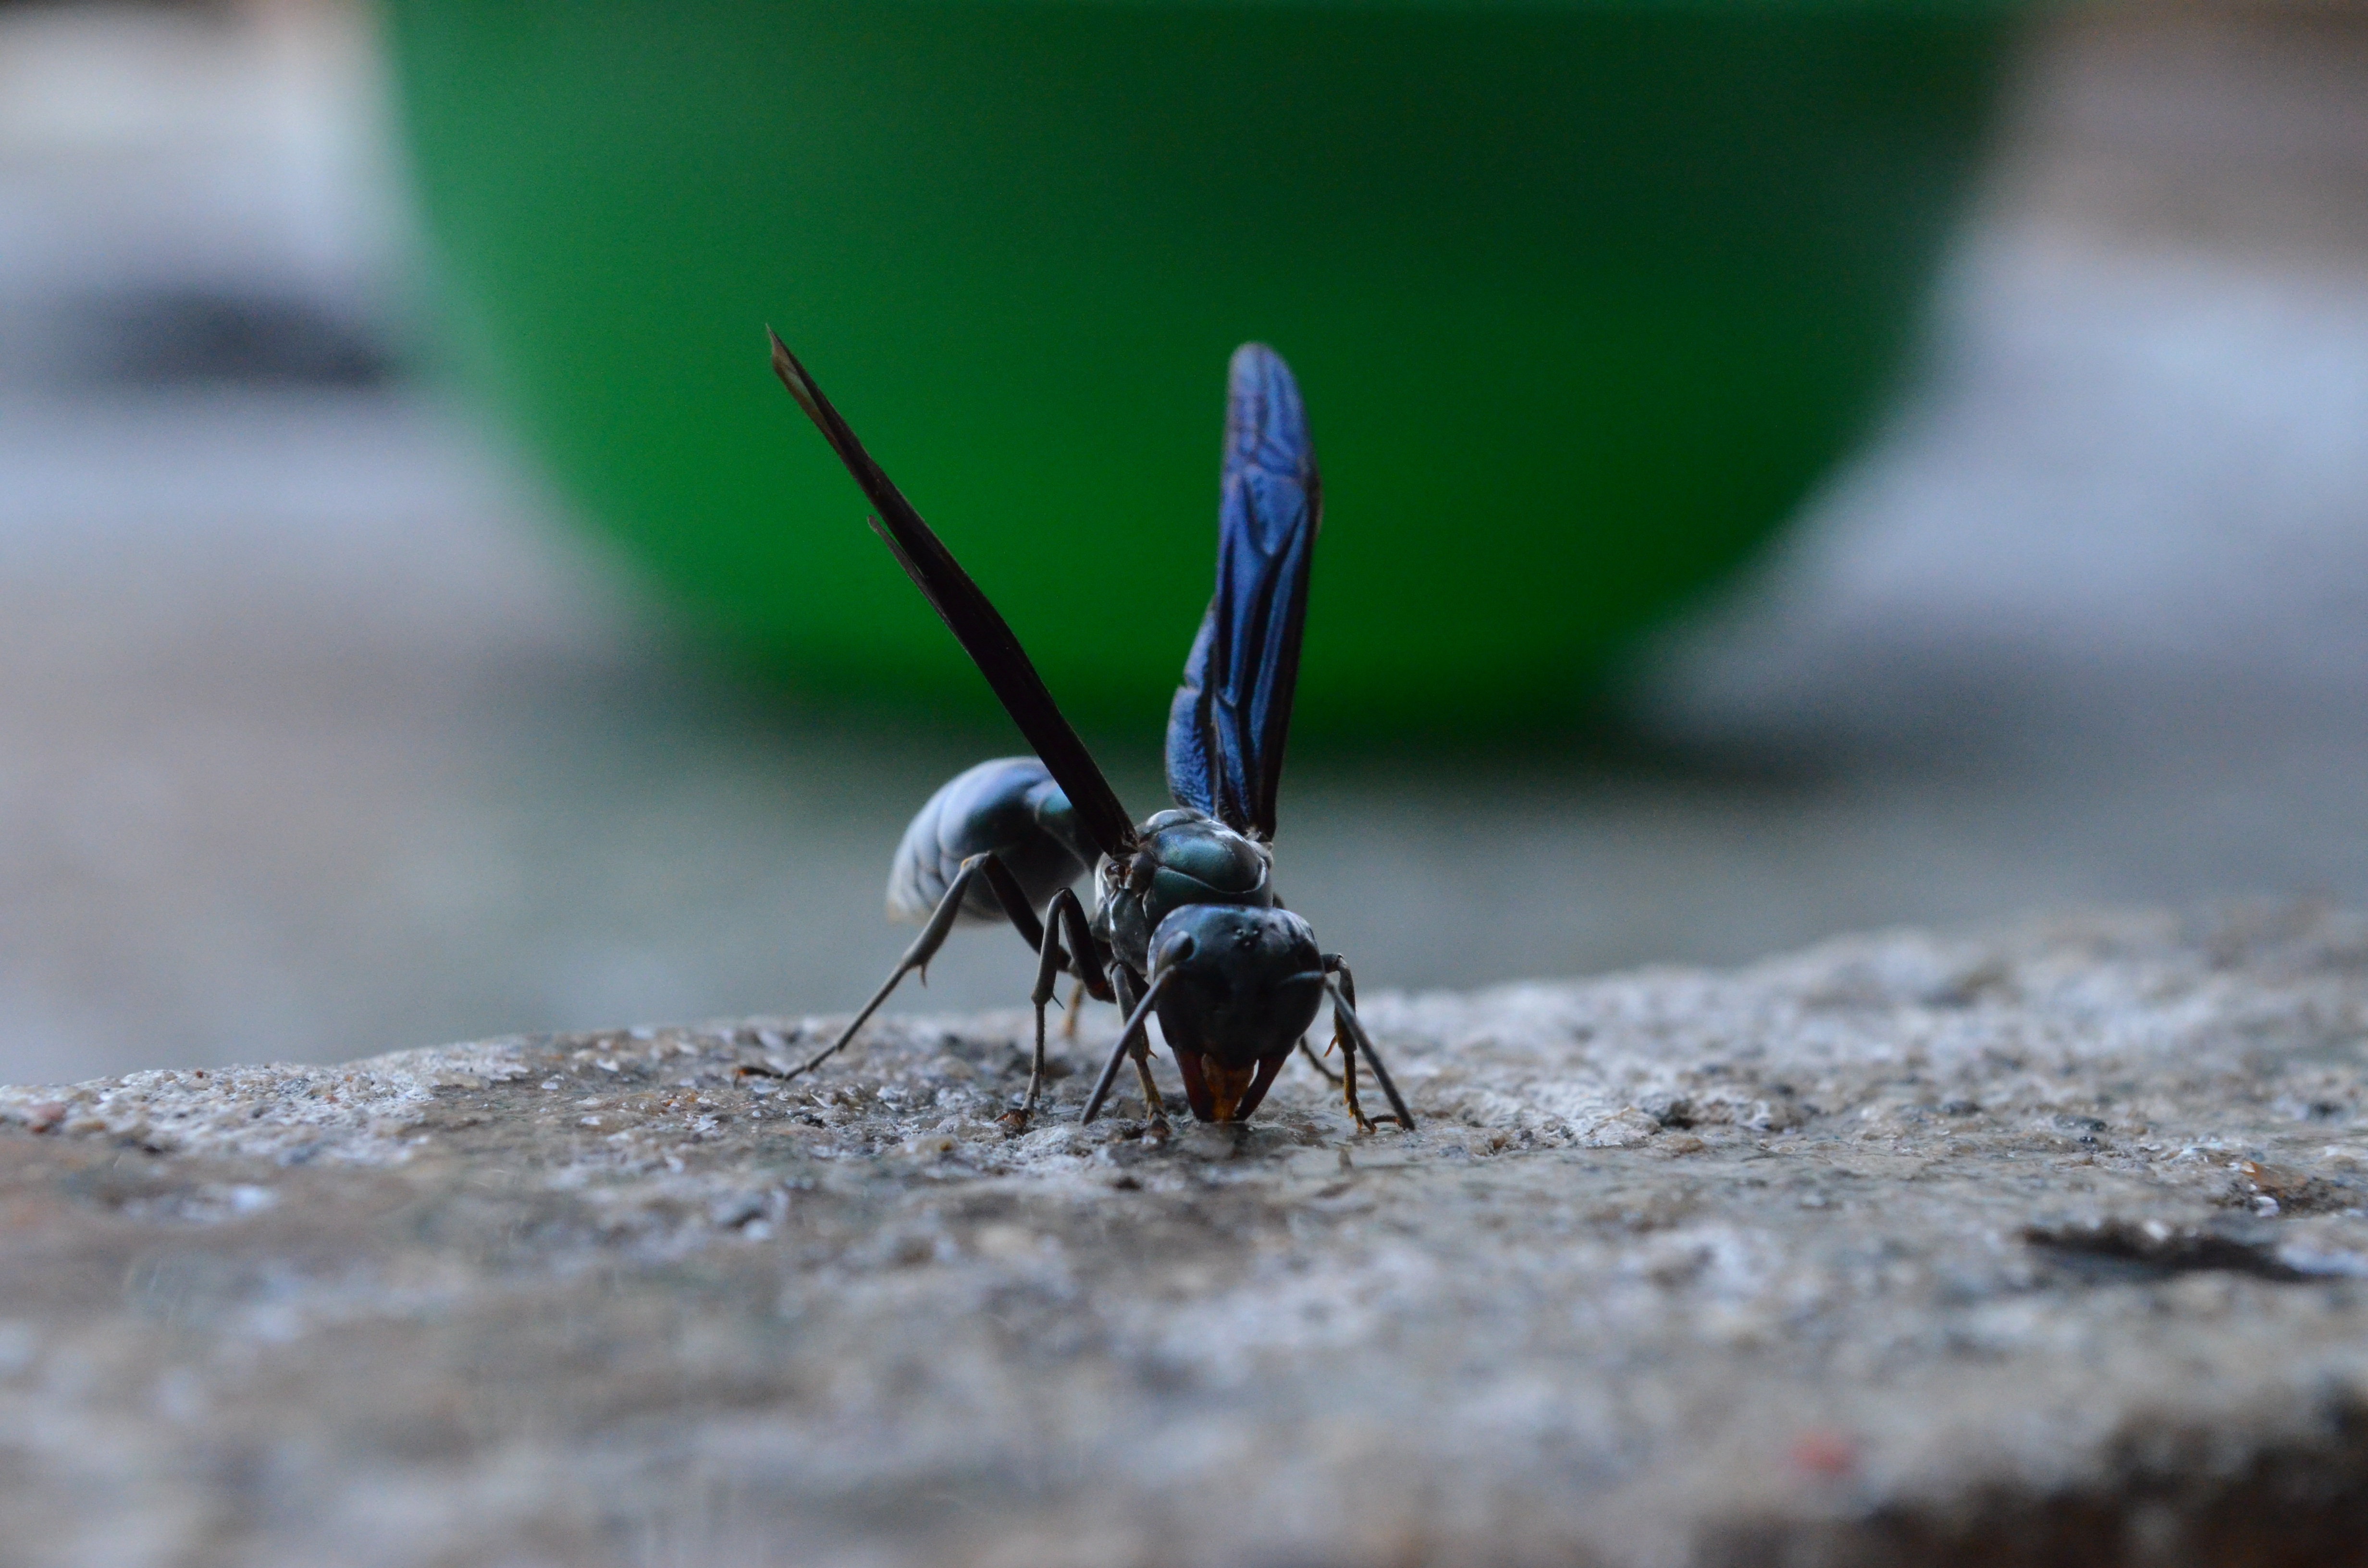
nature, photography, animal, fly, wildlife, insect, fauna, invertebrate, close up, wings, bee, wasp, macro photography, arthropod, tweezers, membrane winged insect